KFC Snacker

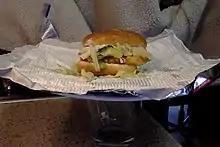
KFC Snacker

The KFC Snacker was a popular menu item from KFC during the early 2000s, but was discontinued around 2013–14. It was a battered fried chicken sandwich that featured a fried chicken cutlet with shredded lettuce and pepper mayonnaise (Originally Made with KFC ZINGER Sauce), with a sesame seed bun. The sandwich was noted to be affordable. Because of the affordability, many consumers started to buy it. The sandwich, featured the Colonel's 11 herbs and spices, making it a "Bull's-eye for taste".